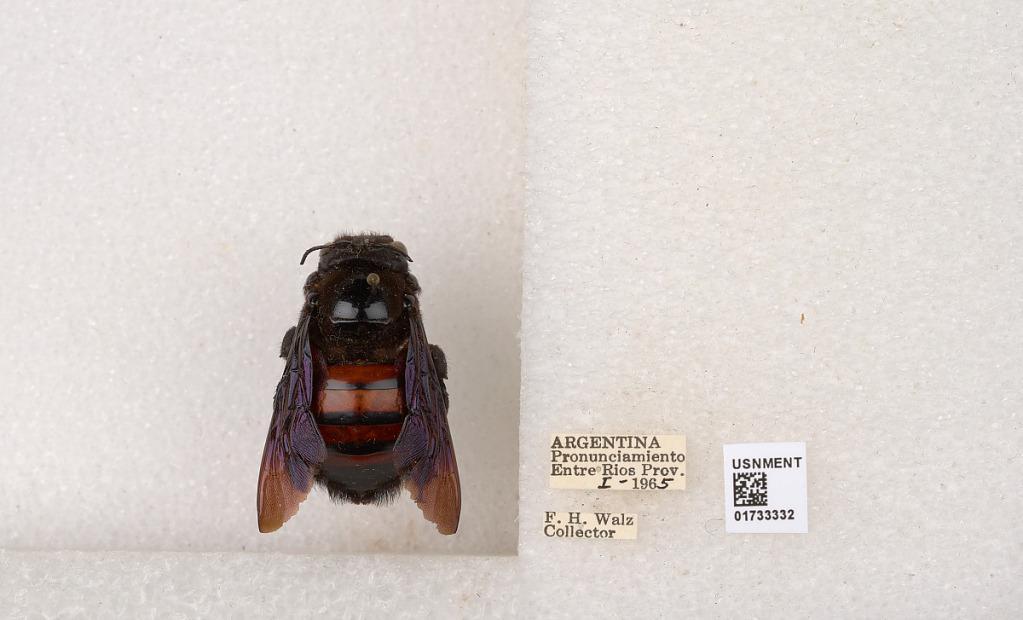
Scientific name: Xylocopa (Neoxylocopa) frontalis (Olivier)
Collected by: F. Walz
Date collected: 1965-1-1
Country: Argentina
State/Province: Entre Rios
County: Departamento de Uruguay
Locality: Pronunciamiento